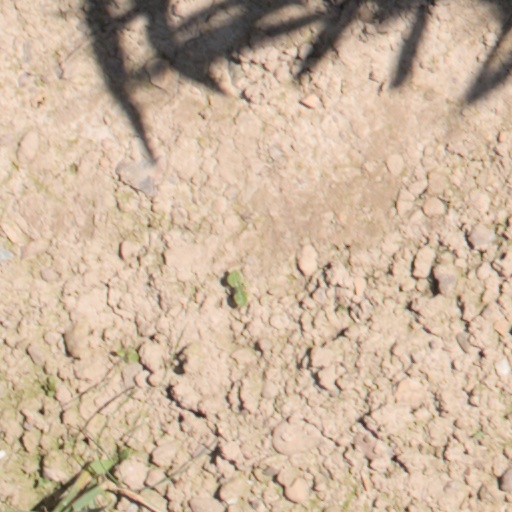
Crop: wheat